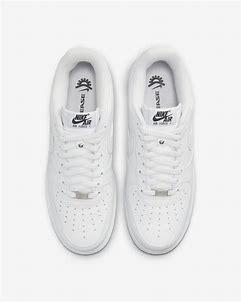
Brand: Nike
Model: Force 1 Easyon